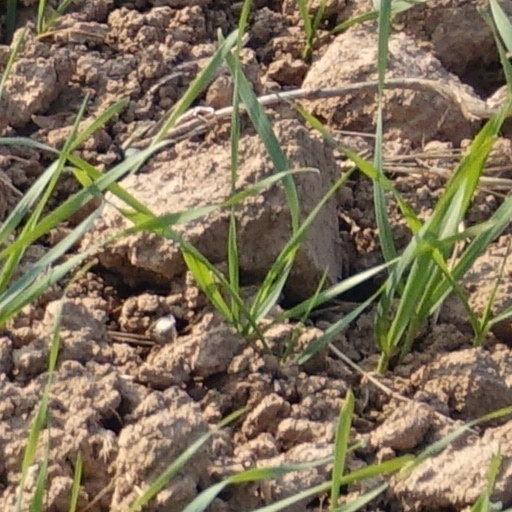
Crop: wheat